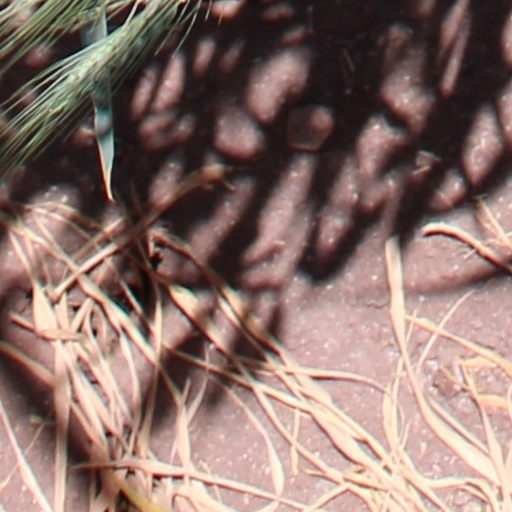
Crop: wheat